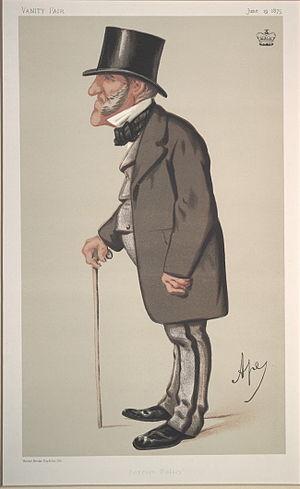
Edmund Hammond, 1ᵉʳ baron Hammond PC, est un diplomate et fonctionnaire britannique. Il est sous-secrétaire d'État permanent aux Affaires étrangères de 1854 à 1873.